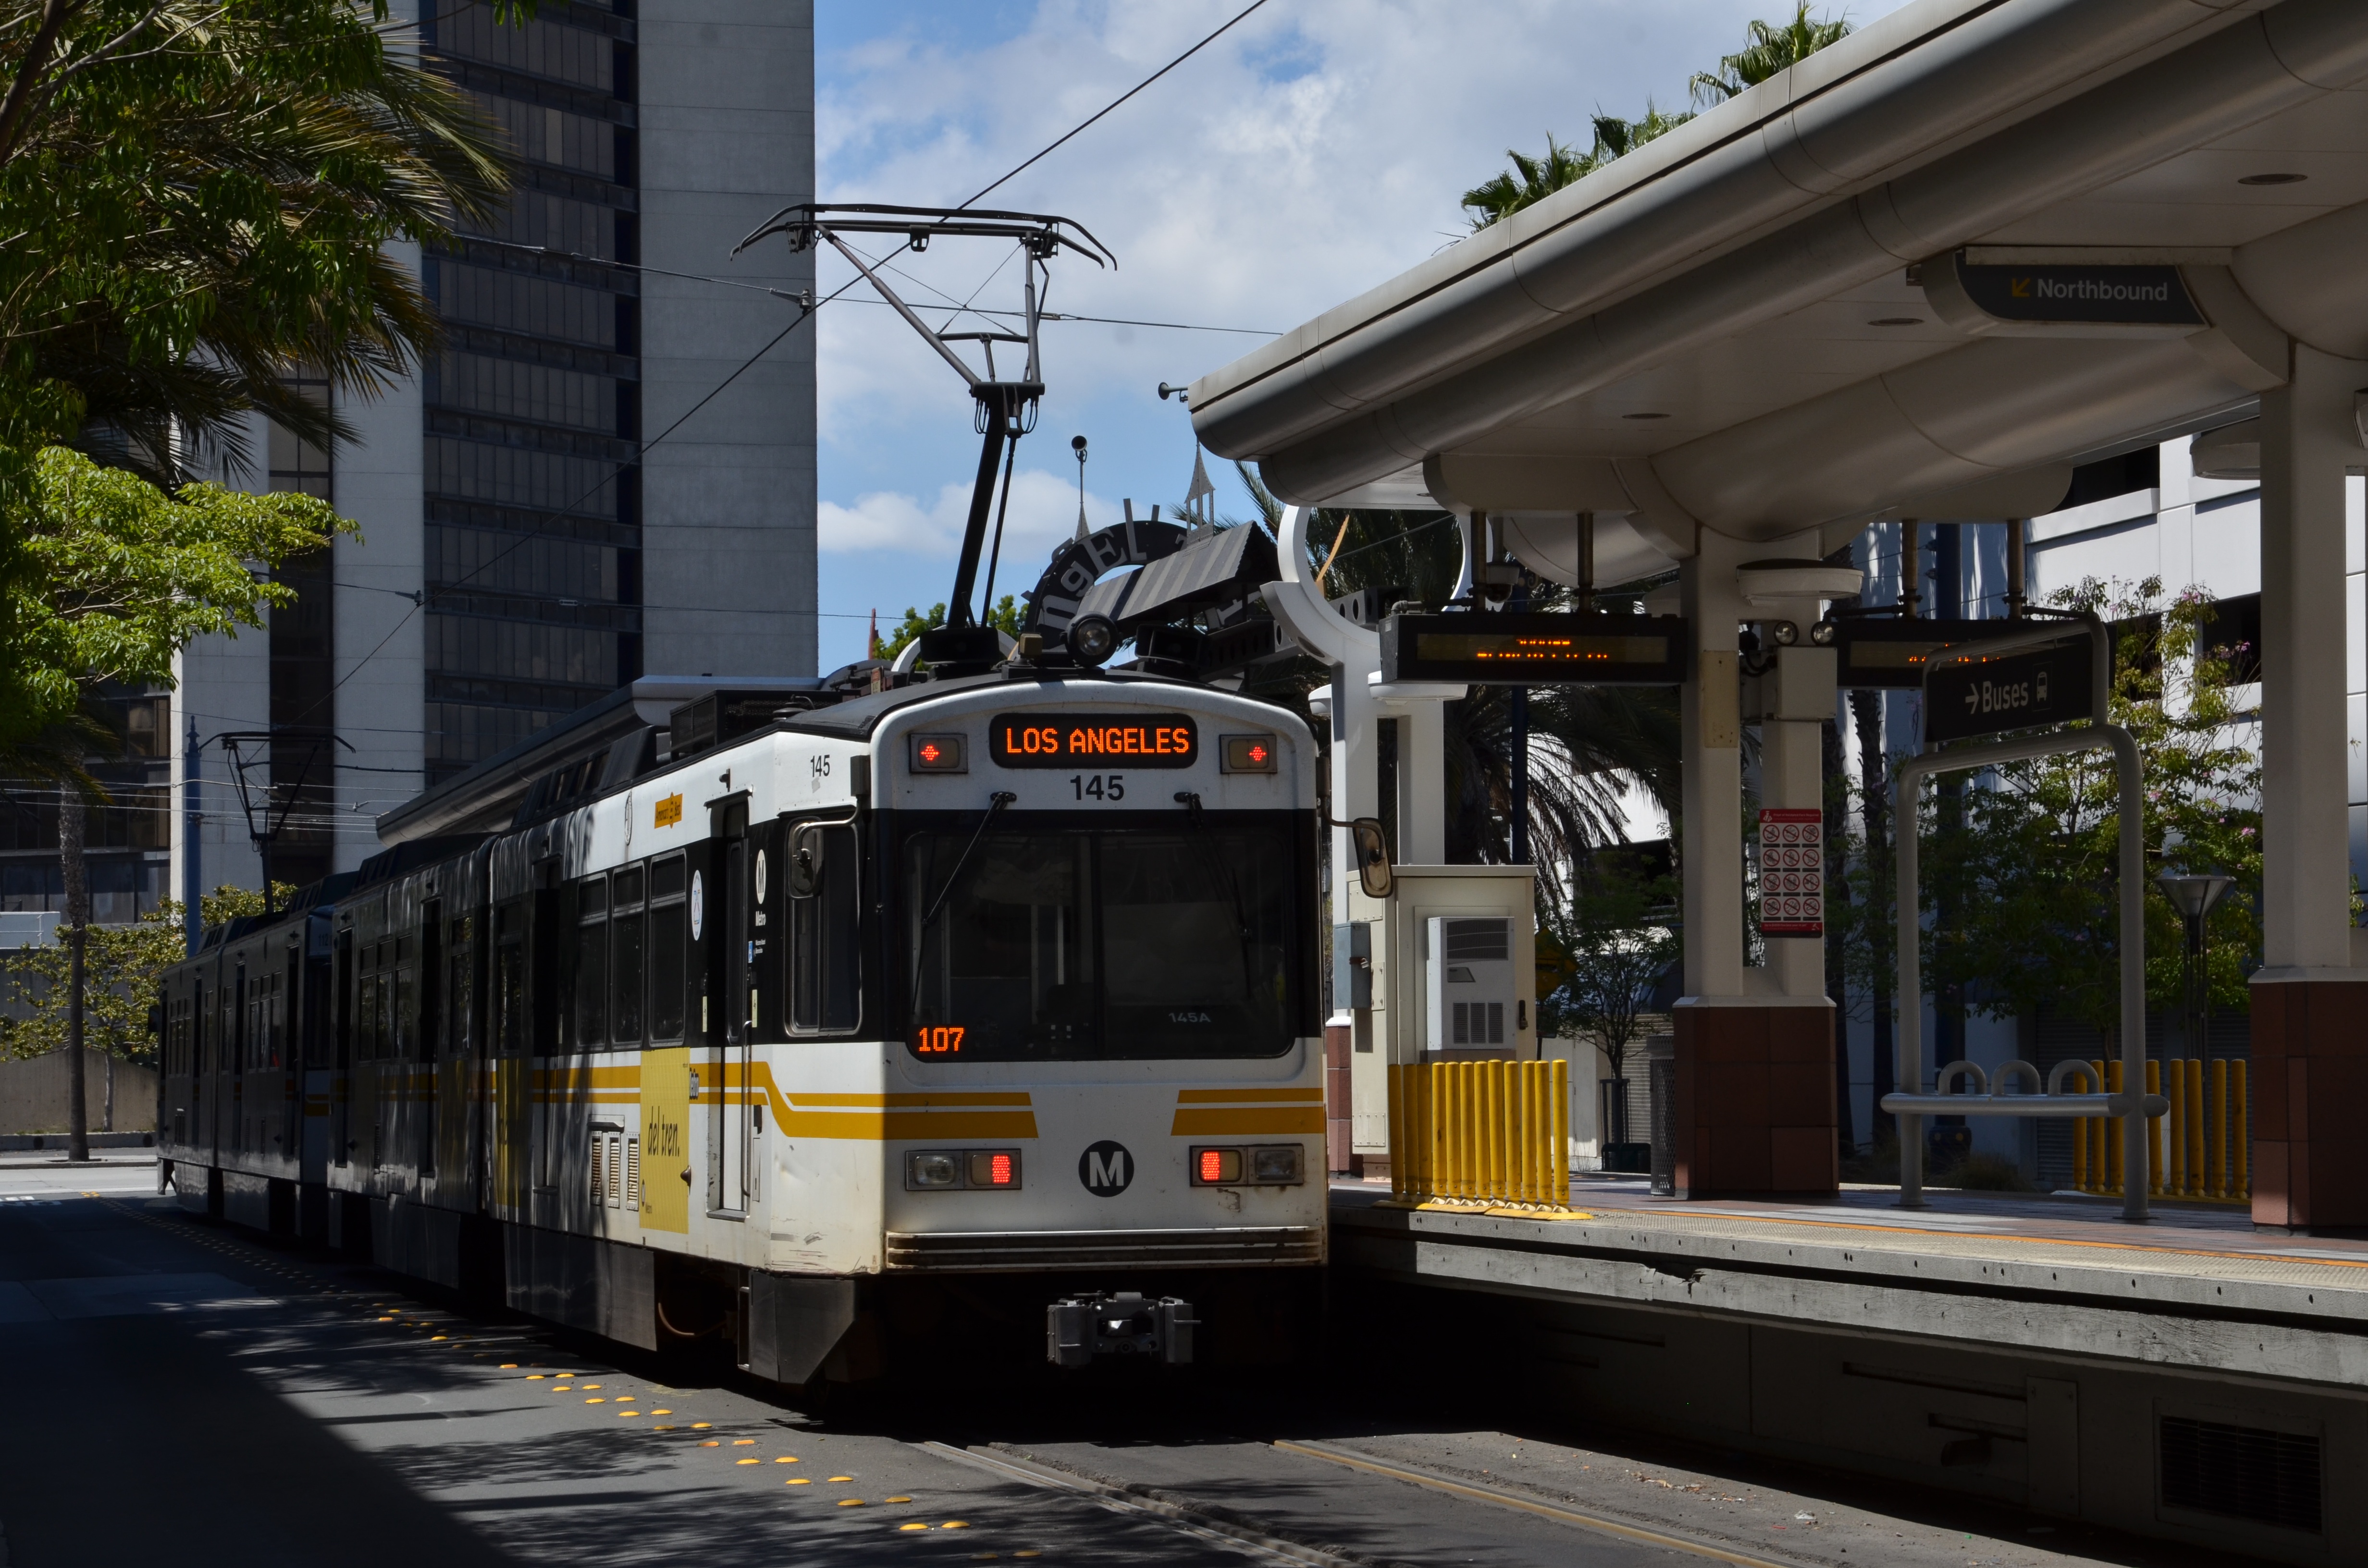
train, tram, transport, vehicle, train station, public transport, bus, land vehicle, rolling stock, metropolitan area